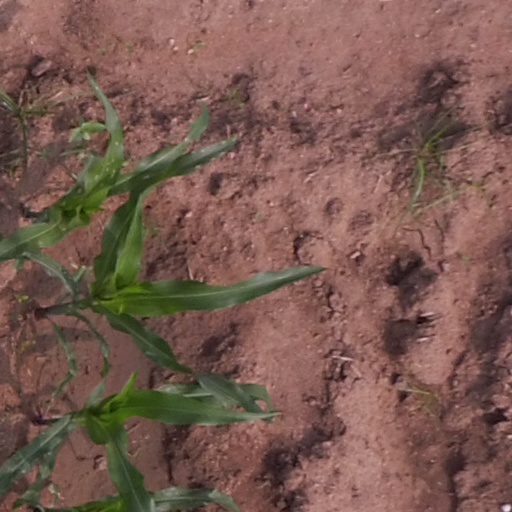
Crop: maize; corn